Carlsbad Caverns National Park

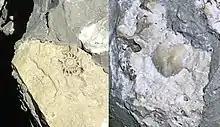
Fossils from the Capitan Reef in Carlsbad Cavern

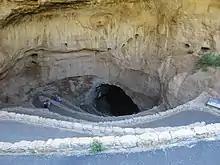
Natural entrance

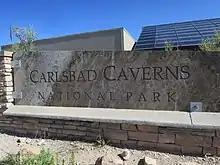
Carlsbad Caverns National Park sign

Carlsbad Caverns National Park is situated in a bed of limestone above groundwater level. During cavern development, it was within the groundwater zone. Deep below the limestones are petroleum reserves (part of the Mid-Continent Oil Field). At a time near the end of the Cenozoic, hydrogen sulfide (HS) began to seep upwards from the petroleum into the groundwater. The combination of hydrogen sulfide and oxygen from the water formed sulfuric acid: HS + 2O → HSO.